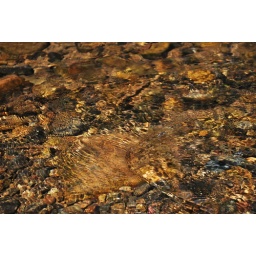
The water in the creek was crystal clear and very cold to the touch.